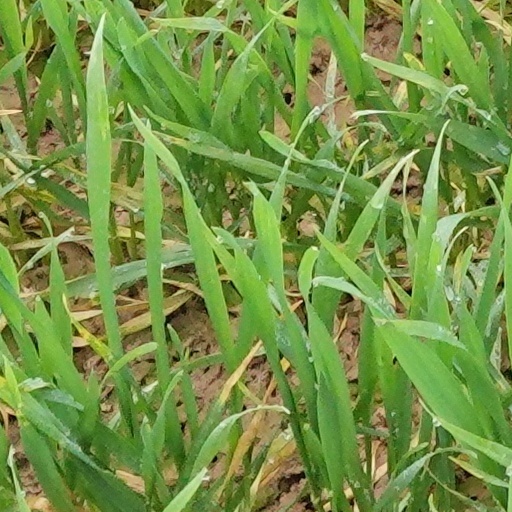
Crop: wheat